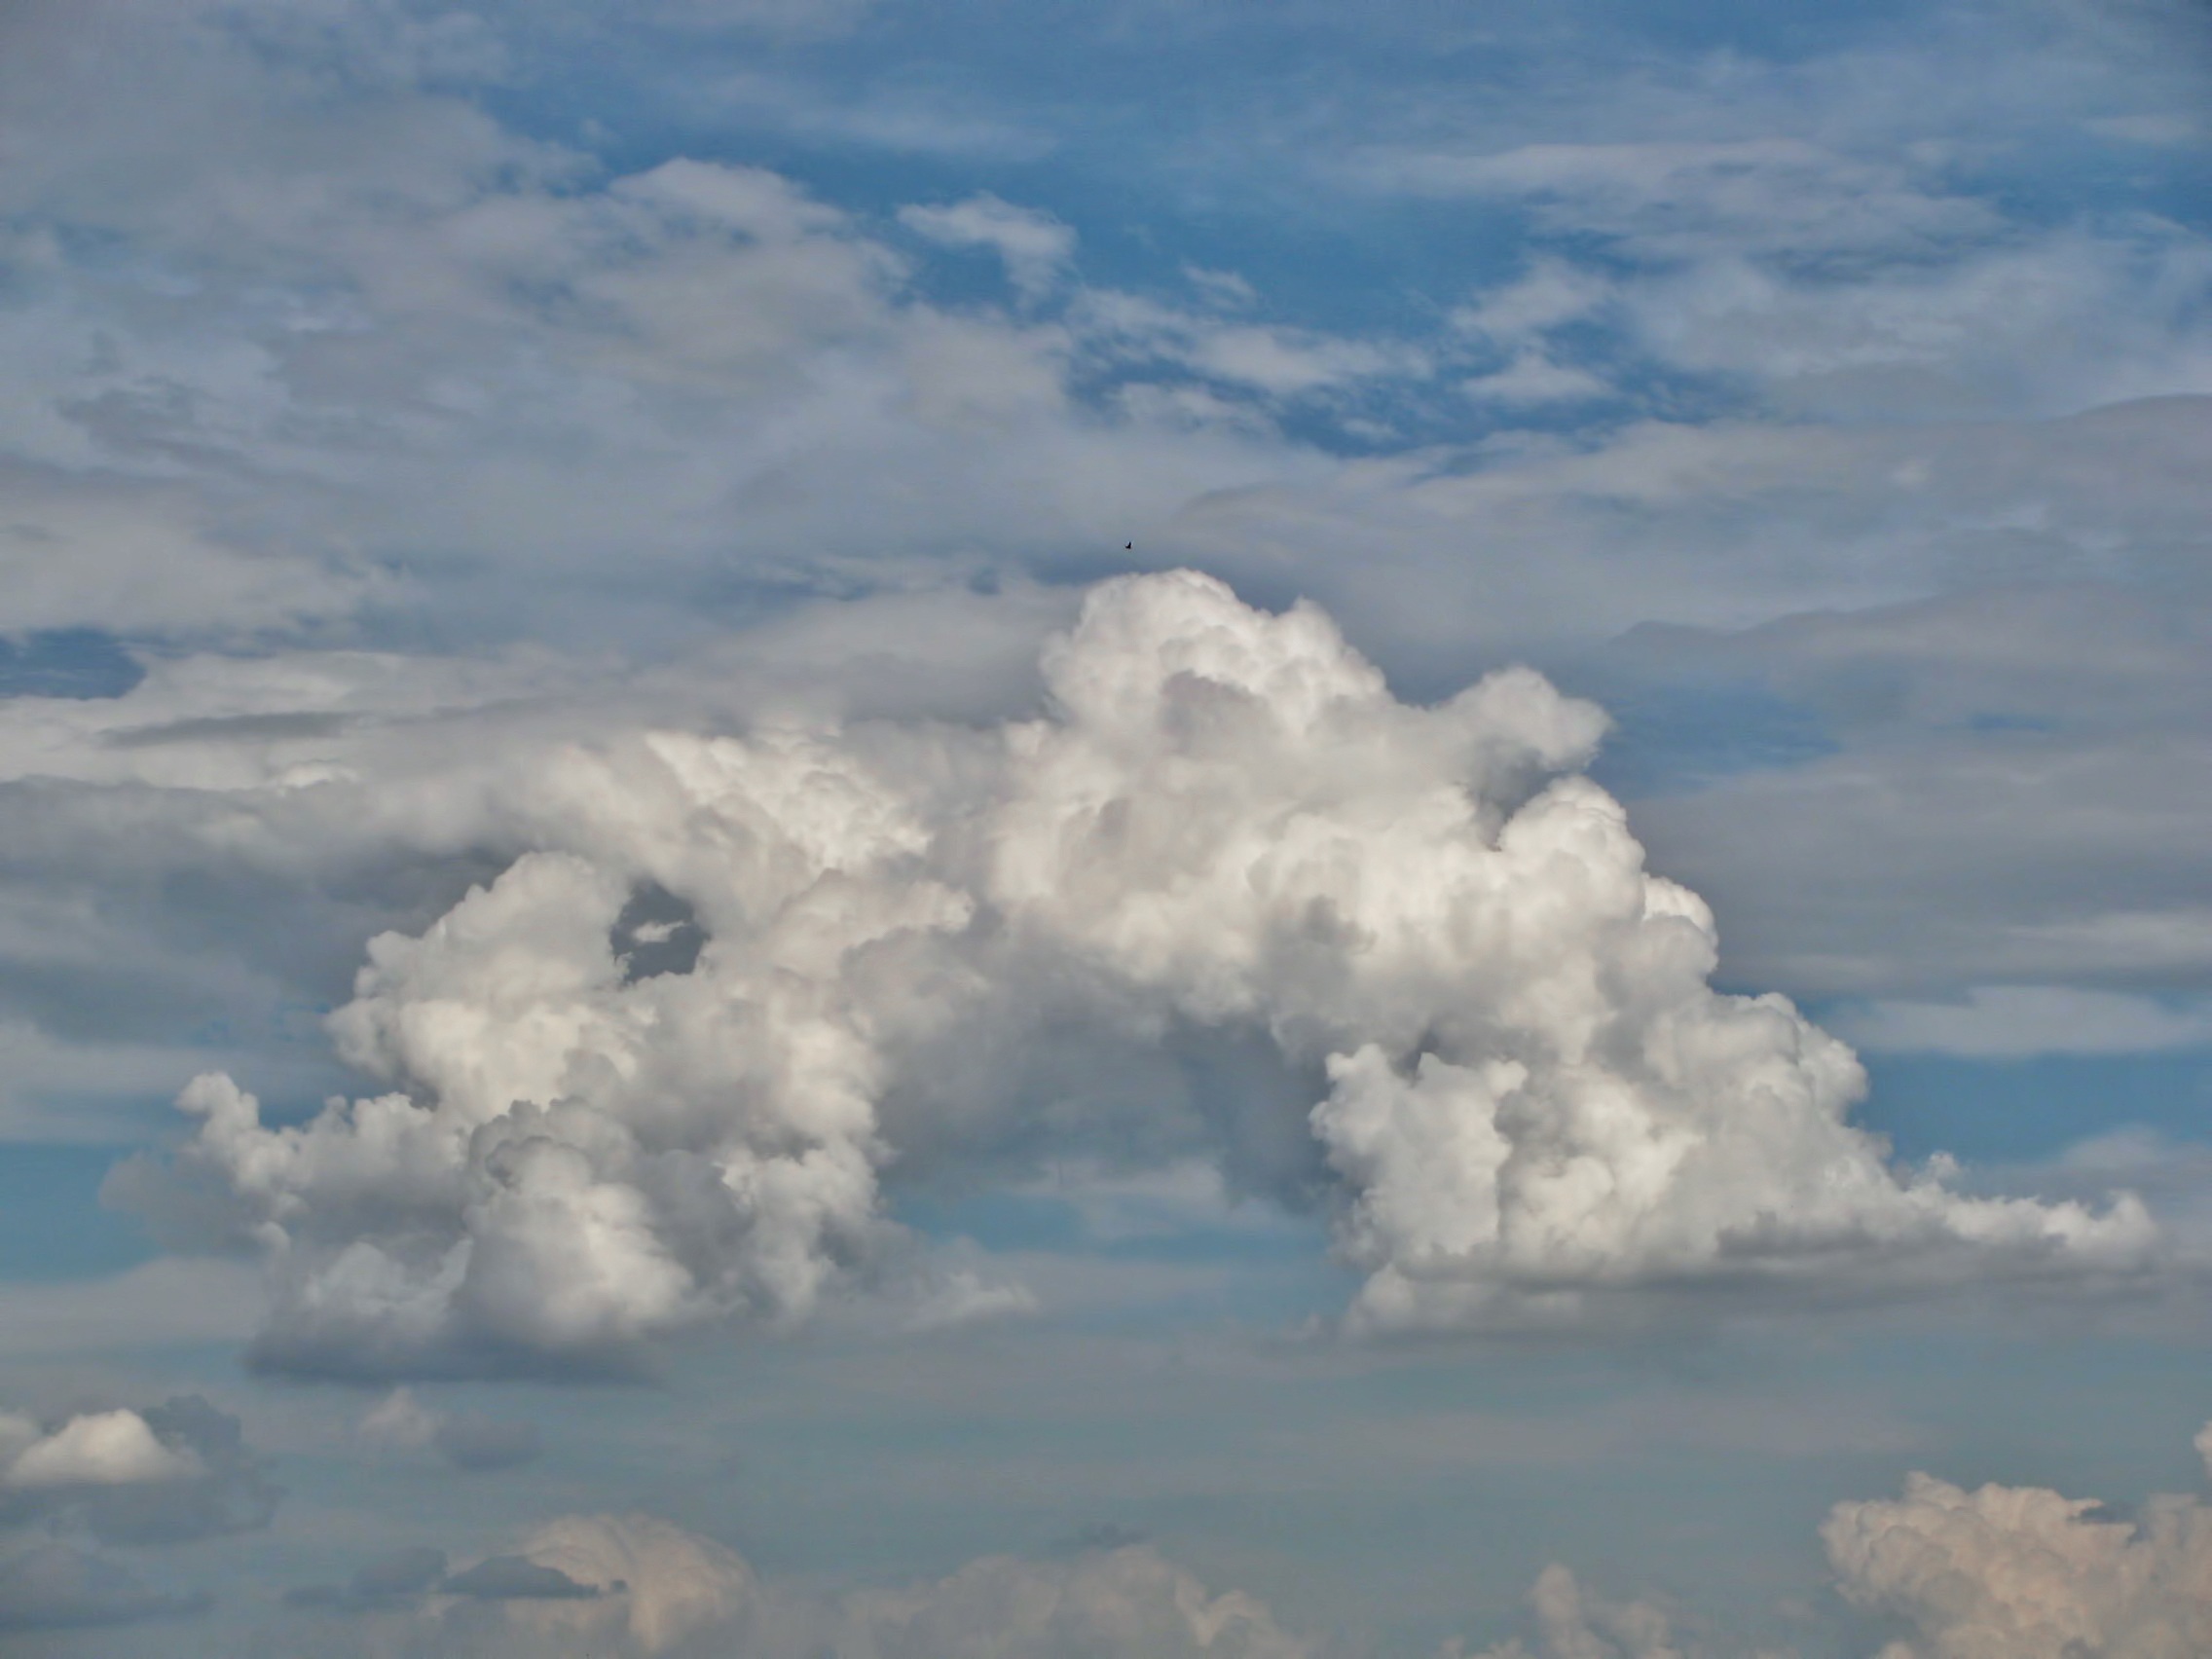
cloud, sky, white, atmosphere, daytime, weather, cumulus, gray, blue, plain, cloudscape, clouds, colors, cumulonimbus, meteorological phenomenon, atmosphere of earth